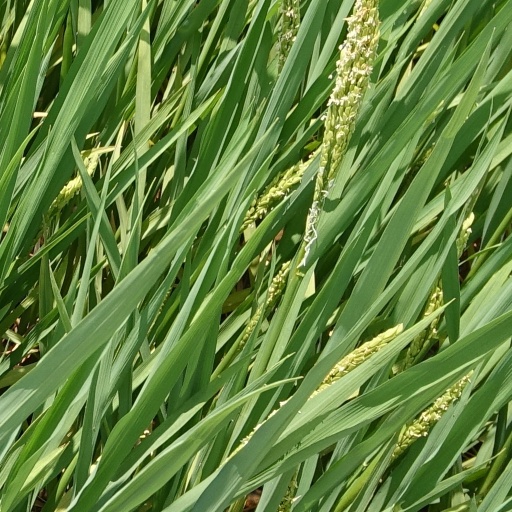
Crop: rice